2015 Los Angeles Dodgers season

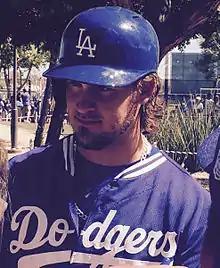
Yasmani Grandal was acquired via trade from the San Diego Padres in the offseason

The Dodgers on November 17, acquired minor league outfielder Kyle Jensen from the Miami Marlins for a player to be named later or cash considerations. (Single-A pitcher Craig Stem was sent to Miami to complete the deal on December 15.) On November 20, they acquired relief pitchers Joel Peralta and Adam Liberatore from the Tampa Bay Rays in exchange for Jose Dominguez and minor leaguer Greg Harris. On November 22, the Dodgers acquired right-handed pitcher Mike Bolsinger from the Arizona Diamondbacks in exchange for cash consideration. A couple of days later, on November 24, they acquired right-handed pitcher Juan Nicasio from the Colorado Rockies in exchange for a player to be named later or cash. (Double-A outfielder Noel Cuevas was later sent to the Rockies to complete the trade.) On December 2, they added to the outfield depth by acquiring Chris Heisey from the Cincinnati Reds in exchange for pitcher Matt Magill. The Dodgers claimed catcher/first baseman Ryan Lavarnway off waivers from the Boston Red Sox on December 5.